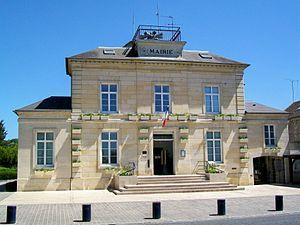
La mairie, rue de la Mairie (D 909).